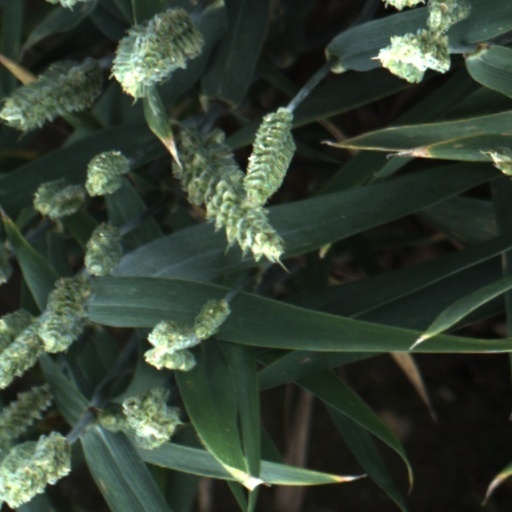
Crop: wheat